Spitzer Space Telescope

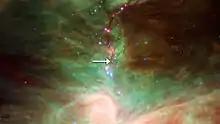
An arrow points to the embryonic star HOPS-68, where scientists believe forsterite crystals are raining down onto the central dust disk.

Scientists have long wondered how tiny silicate crystals, which need high temperatures to form, have found their way into frozen comets, born in the very cold environment of the Solar System's outer edges. The crystals would have begun as non-crystallized, amorphous silicate particles, part of the mix of gas and dust from which the Solar System developed. This mystery has deepened with the results of the "Stardust" sample return mission, which captured particles from Comet Wild 2. Many of the Stardust particles were found to have formed at temperatures in excess of 1,000 K.